2009 WTA Tour Championships

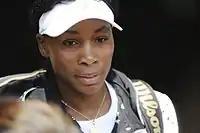
Venus Williams reached the finals of 2009 Wimbledon

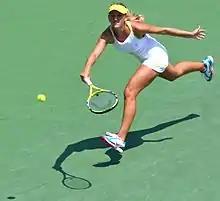
Victoria Azarenka won her biggest title so far at Miami

Venus Williams is the defending champion. Venus won back-to-back titles in the Dubai Tennis Championships defeating Virginie Razzano 6–4 6–2. En route, she defeated Dementieva and Serena and a title in the Abierto Mexicano Telcel defeating Flavia Pennetta 6–1 6–2 and her first clay title since May 2005. She then went to Wimbledon as the defending champion, losing in the finals to her sister Serena 7–6(3), 6–2 after crushing world no. 1 Dinara Safina 6–1 6–0 the biggest win against a reigning world no. 1. She also reached the final in Stanford losing to Marion Bartoli. In the Grand Slams Venus' performance was not good losing in the 2nd round of Australian Open, 3rd round of the French Open and 4th round of US Open. This is Venus' 4th appearance and she has never lost before the semifinals. Venus has an impressive record of 9–2 in the event.